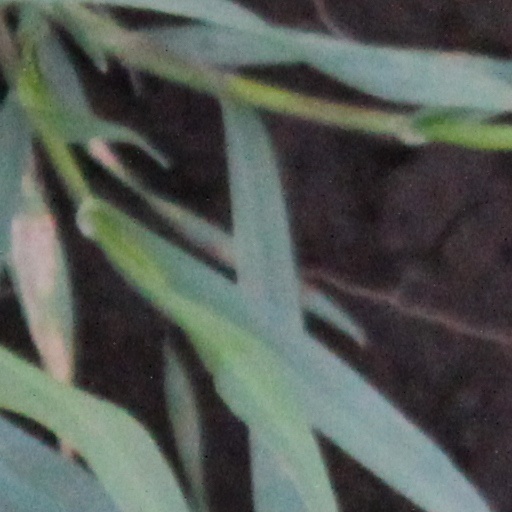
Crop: wheat